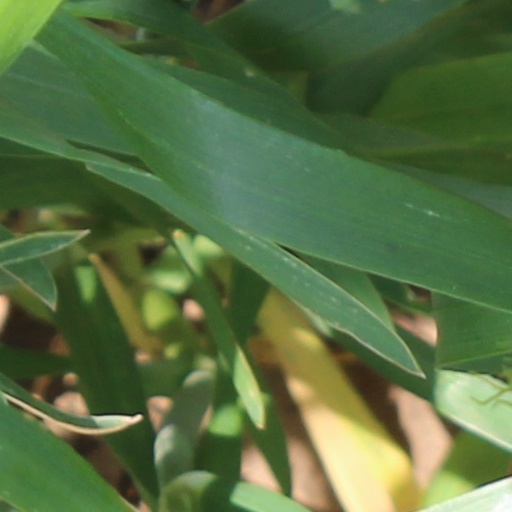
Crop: wheat